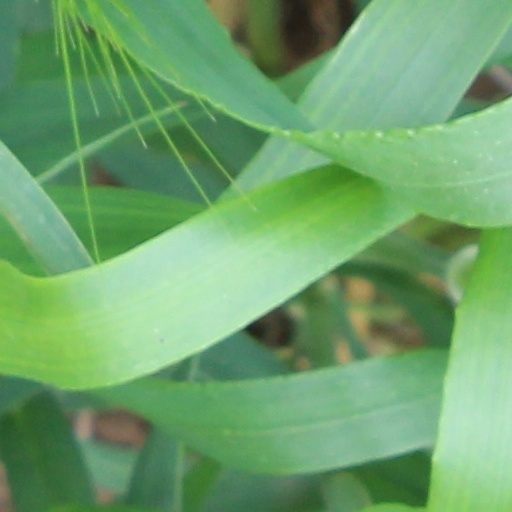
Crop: wheat